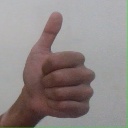
अक्षर: थ